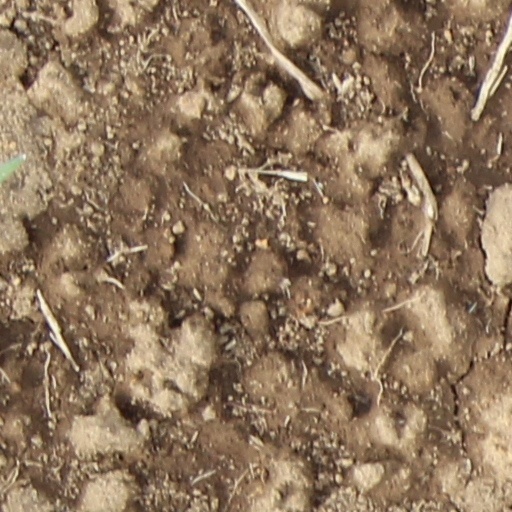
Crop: wheat